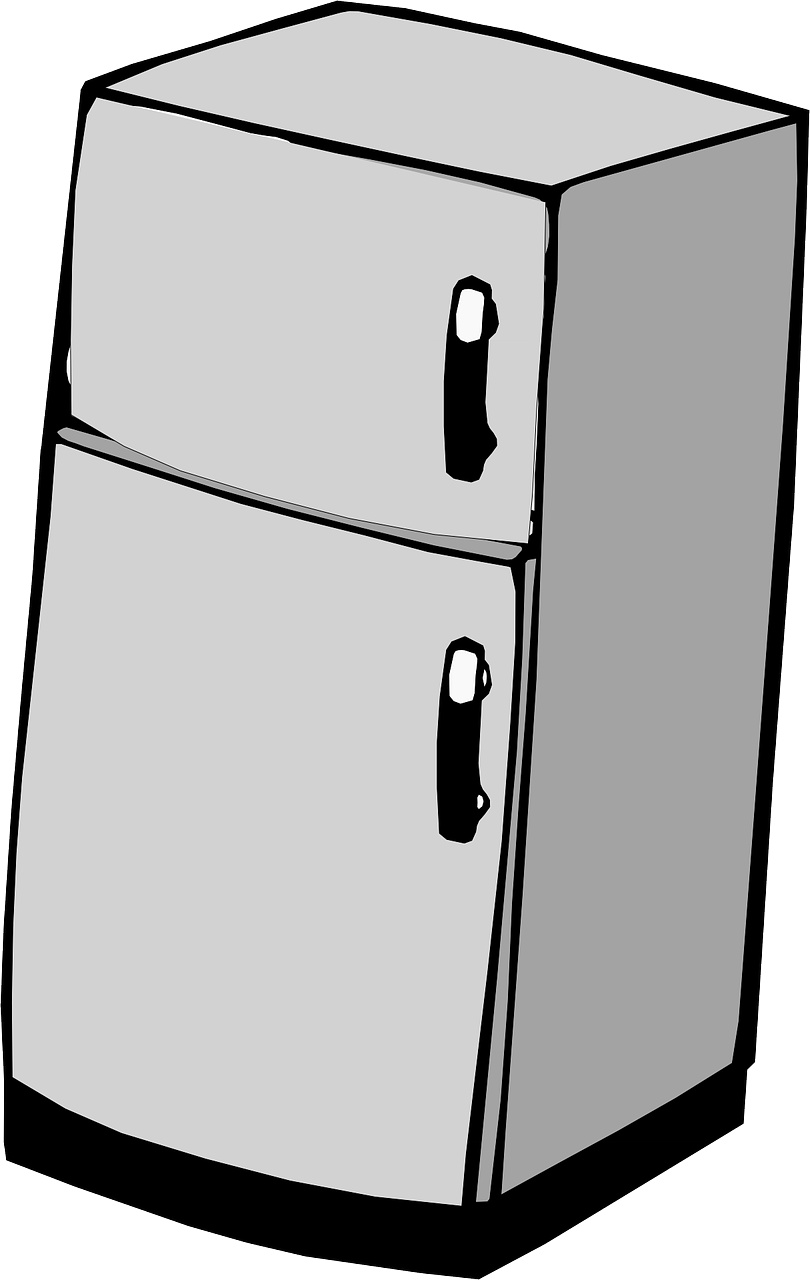
[FRZ] Blueberry Buckle Coffee Cake [V]
Moist coffee cake studded with local blueberries and a streusel topping. Two slices per order. *Contains eggs
Brand: Big Spoon Kitchen
Category: Food, Beverages & Tobacco > Food Items > Bakery > Coffee Cakes